David Ogle

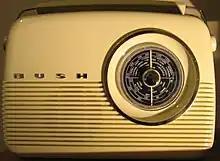
Reproduction TR82 radio

At the conclusion of the war he attended the Central School of Art and Design in London, studying industrial design. He subsequently joined Murphy Radio. He left Murphy in 1948 to join Bush Radio. It was while at Bush that he was responsible for the iconic design of the TR82 transistor radio.